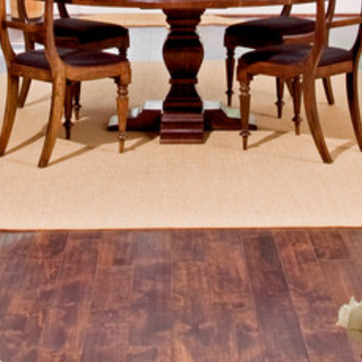
Material: carpet